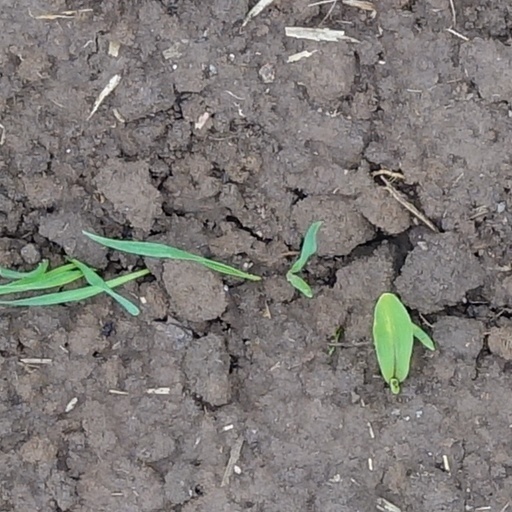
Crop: wheat